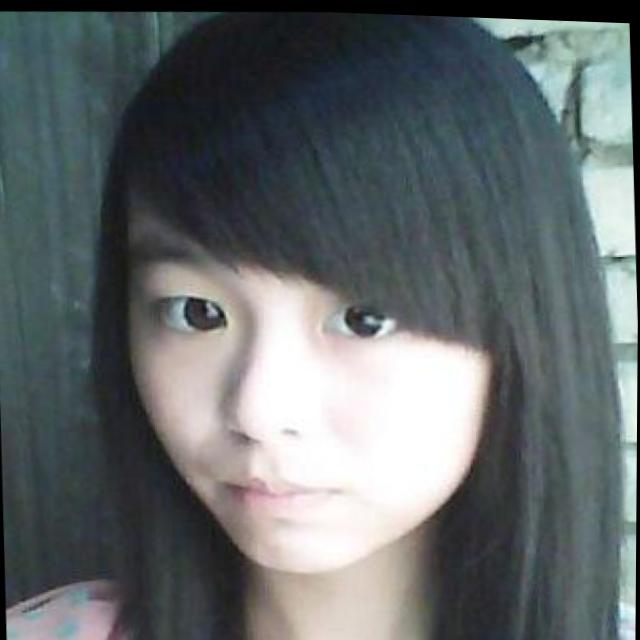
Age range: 13-20